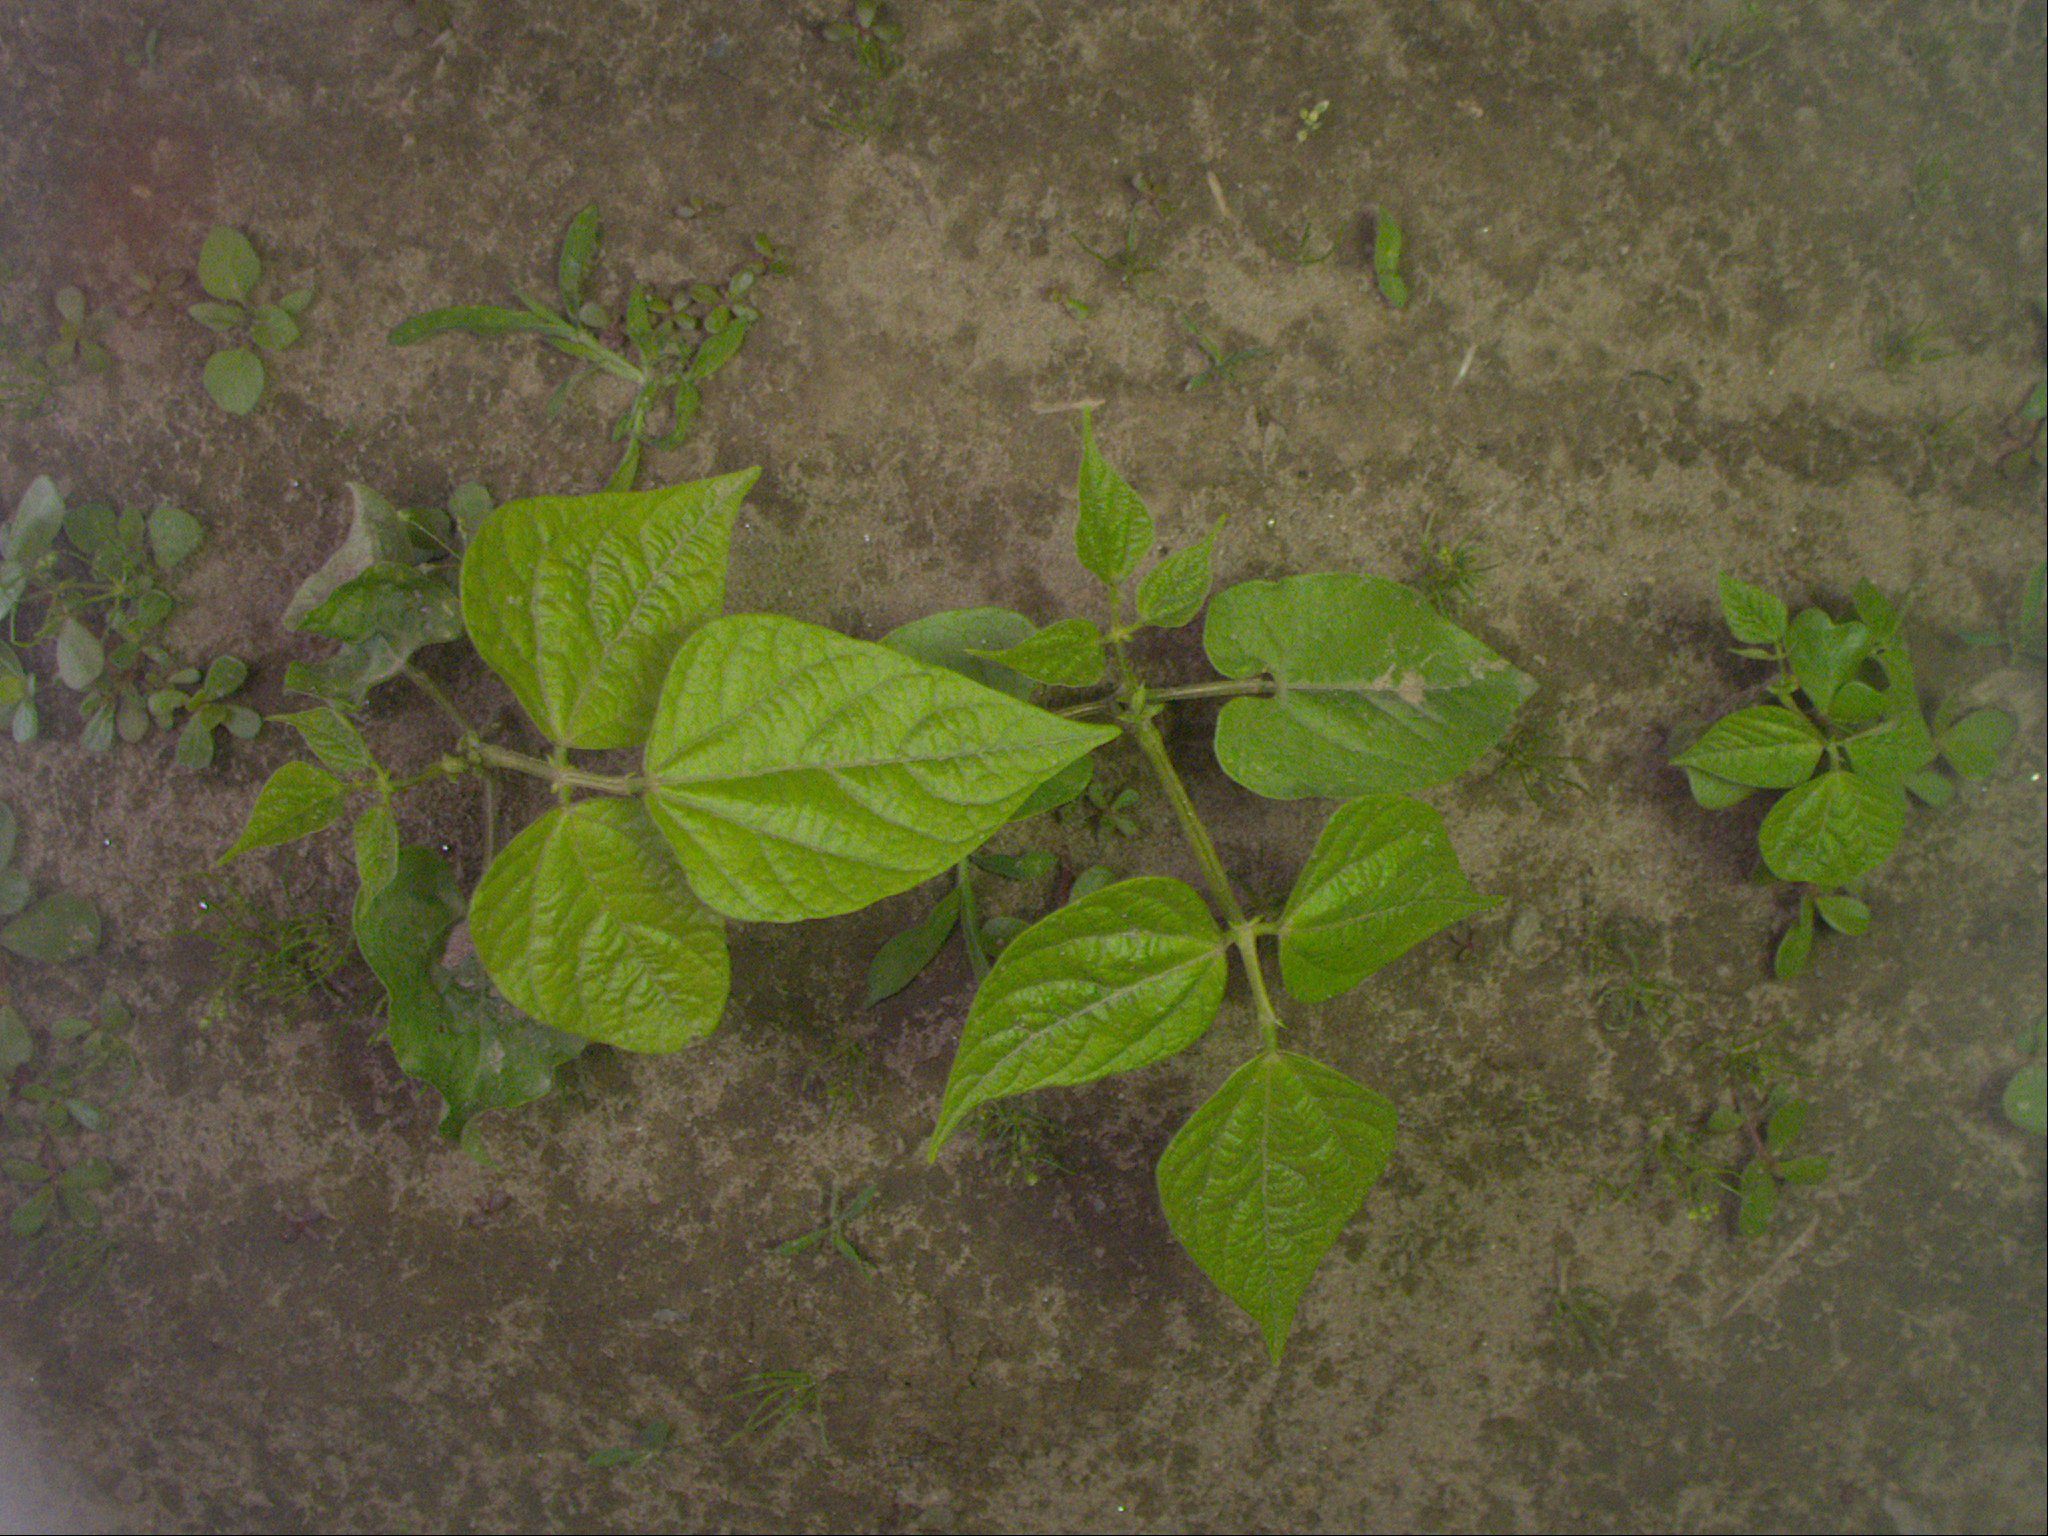
Crop: bean
Objects: bean, stem_bean, bean, stem_bean, bean, stem_bean